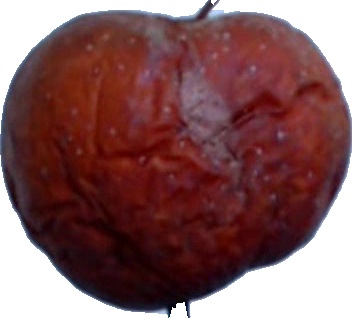
Label: apple_rotten_1